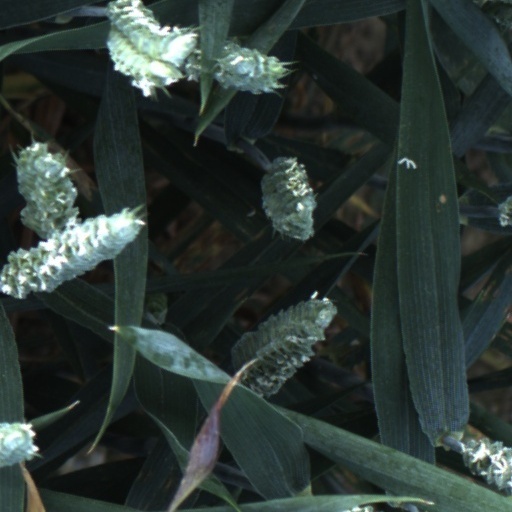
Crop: wheat